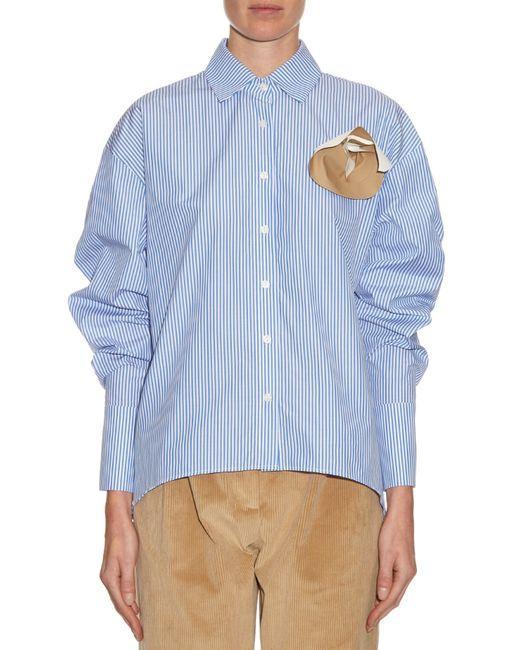
Blaues Bürohemd für Damen